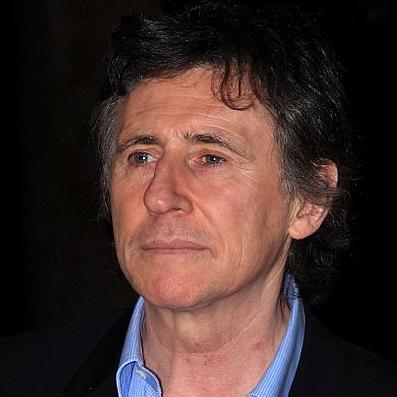
Age: 59